Sara Evans

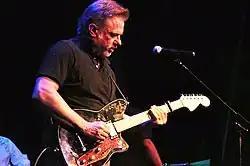
Country music artist Pete Anderson, playing an electric guitar onstage

Evans quit her job following the signing of her contract. She chose to have her album produced by Pete Anderson, a producer and guitarist best known for his work with Dwight Yoakam. To record the album, she moved to Los Angeles. In July 1997, "Three Chords and the Truth" was released on RCA. The album's sound centered around traditional honky tonk country and drew critical acclaim. Allmusic's James Chrispell positively commented, "This disc rings out with an air of originality helped along by great tunes and solid backup musicianship." "Billboard" commented, "At once a preserver of the best of country's history and a progressive writer and singer forging a timeless contemporary country sound, she invites favorable comparisons to the best country divas." However, the album was not commercially successful. The disc peaked at number 56 on the "Billboard" country albums chart. Its three singlesin order of release, True Lies, the title track, and "Shame About That"peaked outside the "Billboard" country songs top 40. According to Evans, country radio refused to play the singles, claiming they were "too country". "It was the most disheartening experience of my life–at least to this point," she reflected in her memoir.